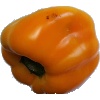
Label: Pepper Yellow 1